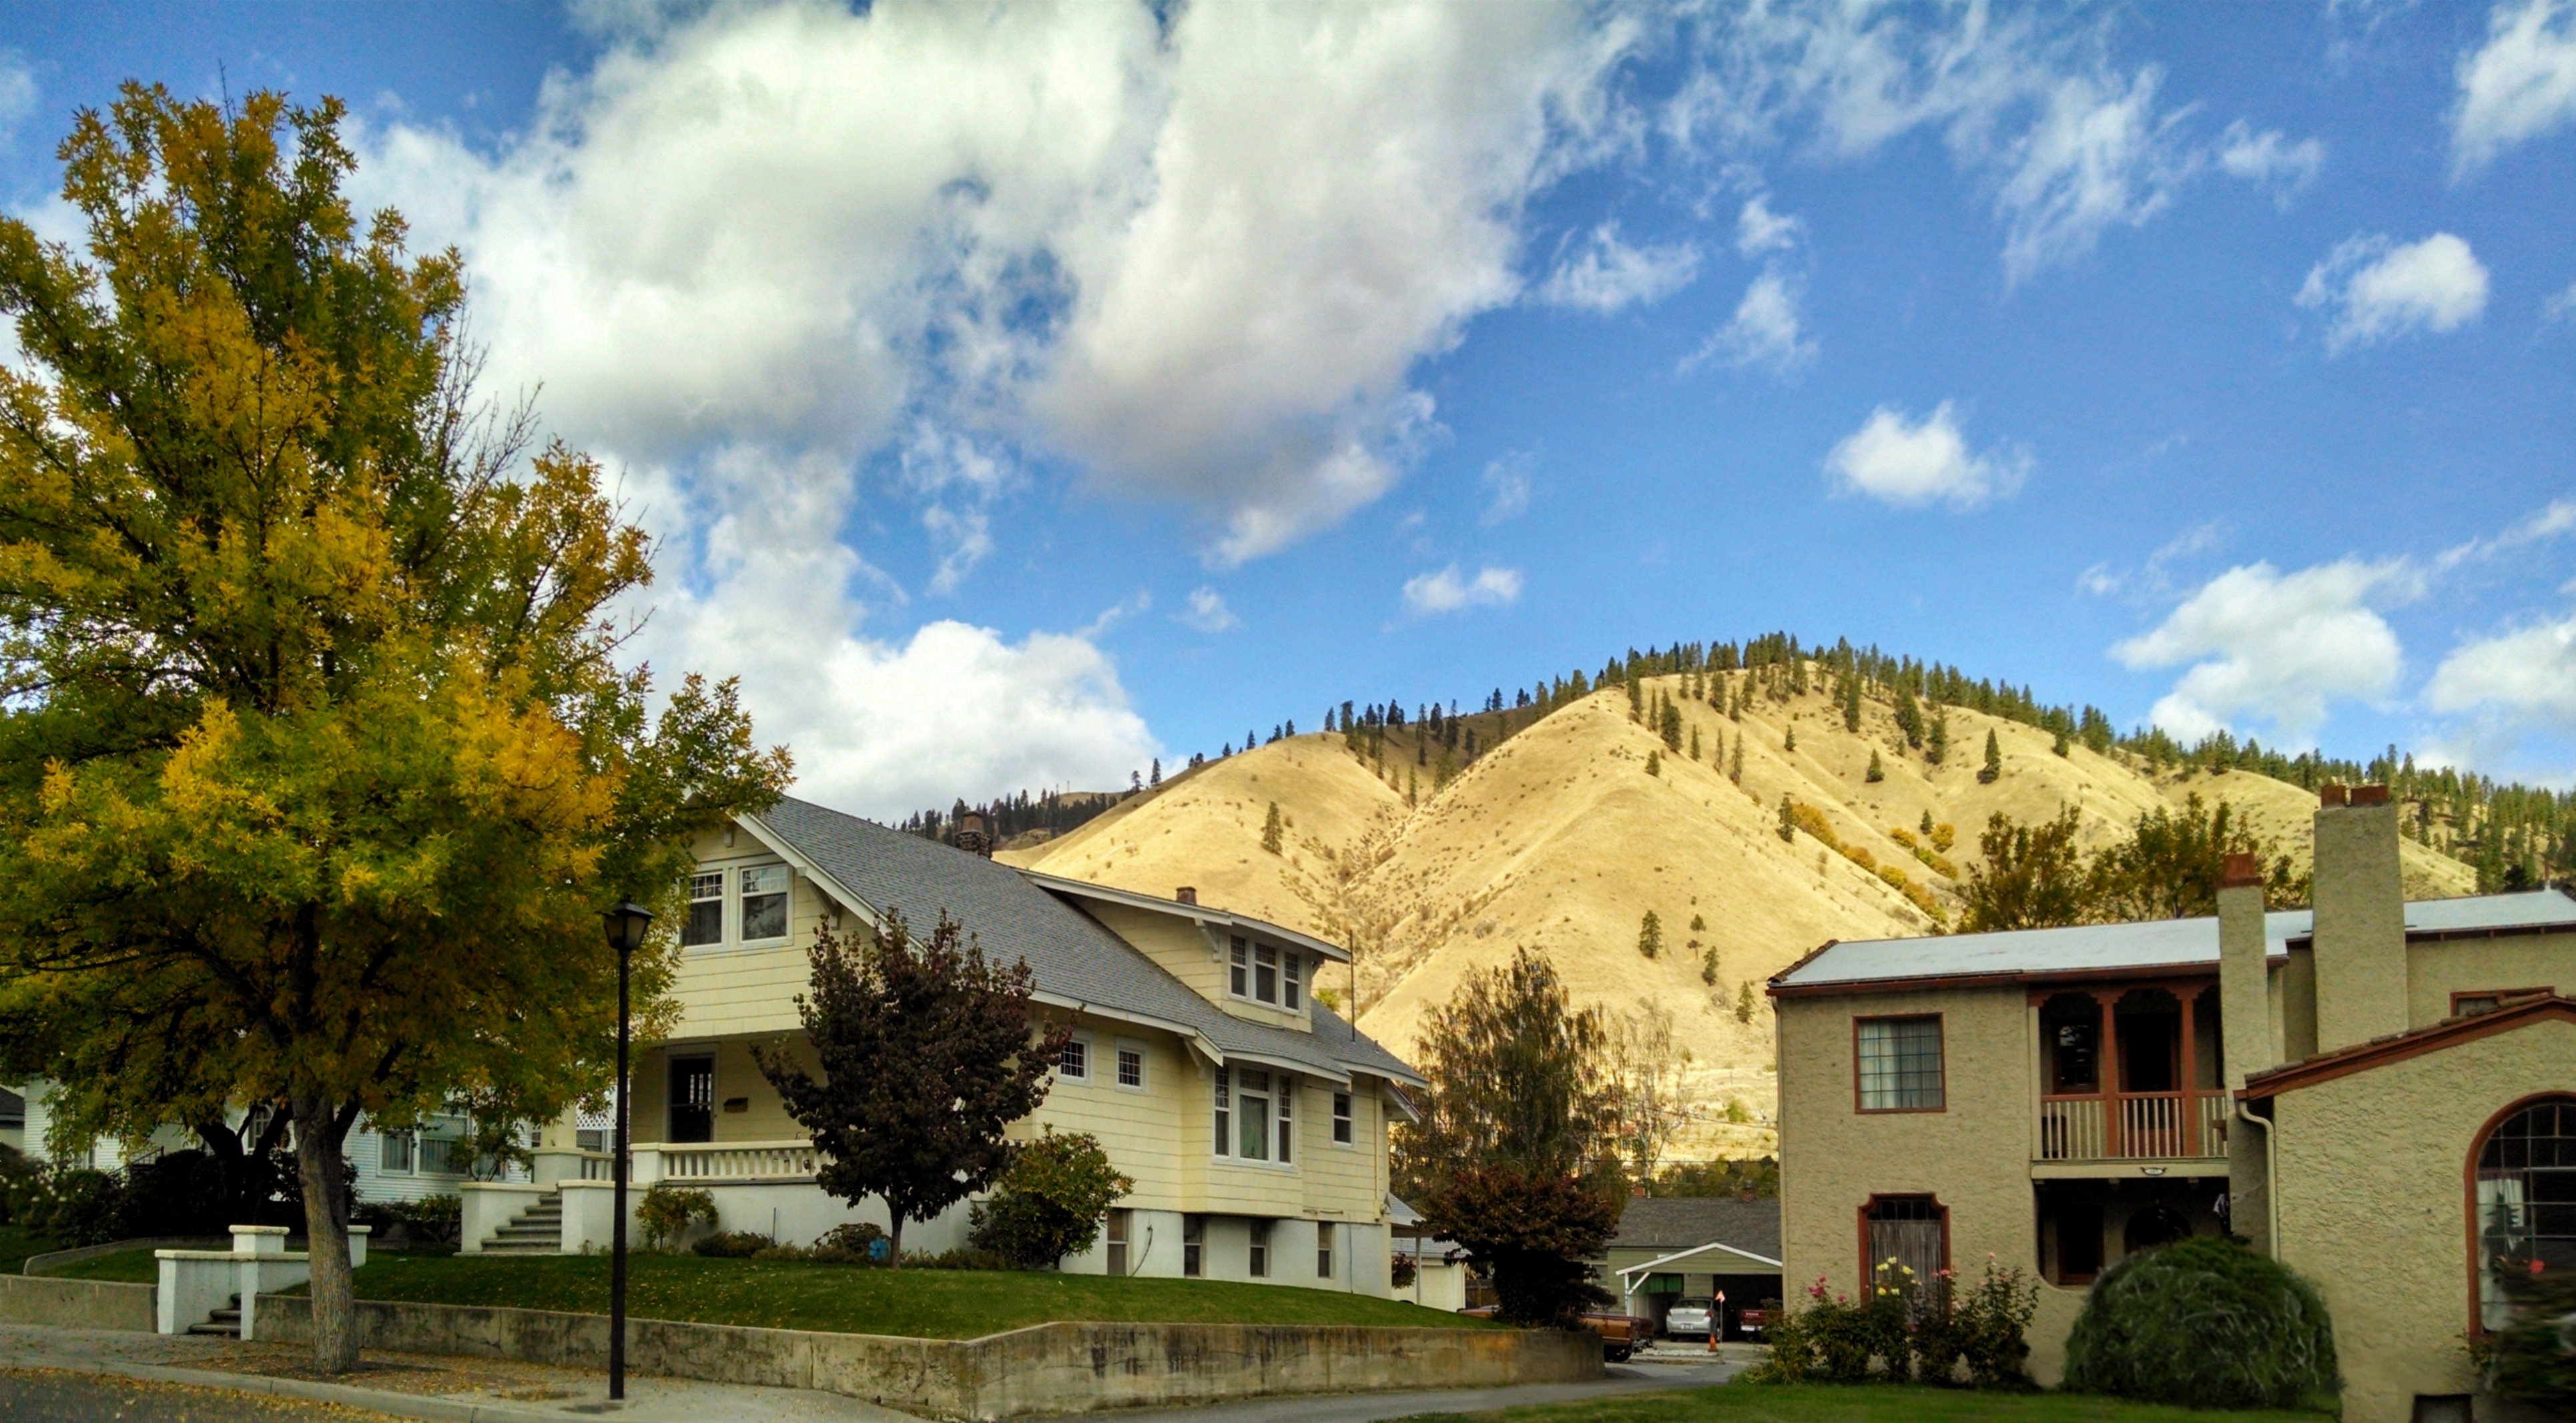
villa, mansion, house, home, village, suburb, autumn, facade, property, blue sky, estate, real estate, small town, residential area, cashmere washington, wenatchee valley